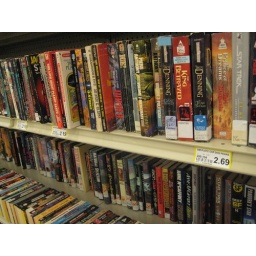
At the 2009 Wake County library book sale, which was held in an old Compare Foods.